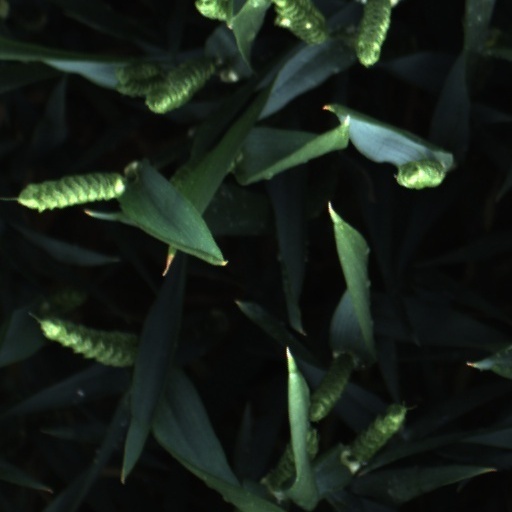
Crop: wheat